Louise Huff

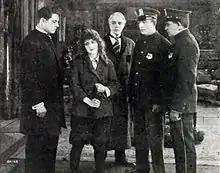
"Destiny's Toy" (1916)

Huff was a descendant of former President James Knox Polk. She began her acting career at the age of 15 and toured in productions of "Ben-Hur" and "Graustark." She made her motion picture debut in 1913 with "In the Bishop's Carriage" and "Caprice". Louise joined Lubin Studios in 1913 where she worked with actor and director Edgar Jones. She married Jones in 1914 and they had a daughter, Mary Louise in 1915. In 1916 she secured the ingenue role opposite Jack Pickford in the Booth Tarkington comedy "Seventeen".